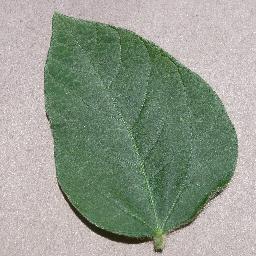
Label: Soybean___healthy